Anne-christine d'Adesky

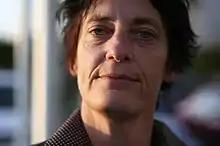
Anne-christine d'Adesky (Santa Clara, California, 2007)

In 1983, she attended the Seneca Women's Encampment for a Future of Peace and Justice, where she protested the presence of nuclear cruise missiles on US soil. She was an early member of ACT UP who participated in the first Wall Street protest, and other famous actions, demanding faster access to life-saving HIV medications, and later, access to HIV drugs for people living in poor countries.